Miromesnil station

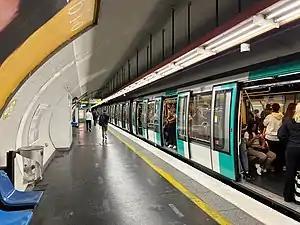
Line 9 platforms at Miromesnil

Miromesnil is a station on Line 9 and Line 13 of the Paris Métro in the 8th arrondissement.